Qiantang River

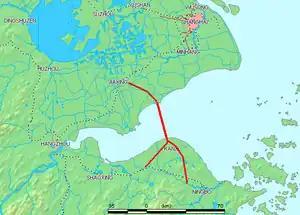
The lower stretches of the Qiantang river as it empties into Hangzhou Bay

It was linked by the Xixing Canal to Shaoxing and to Ningbo's Yong River during the Jin dynasty. It was linked by the Grand Canal to Luoyang, Xi'an, and Beijing during the Sui dynasty. The Tang warlord Qian Liu, who established the Wuyue Kingdom as one of China's Ten Kingdoms in the early 10th century, constructed a large dike against the river's bore.